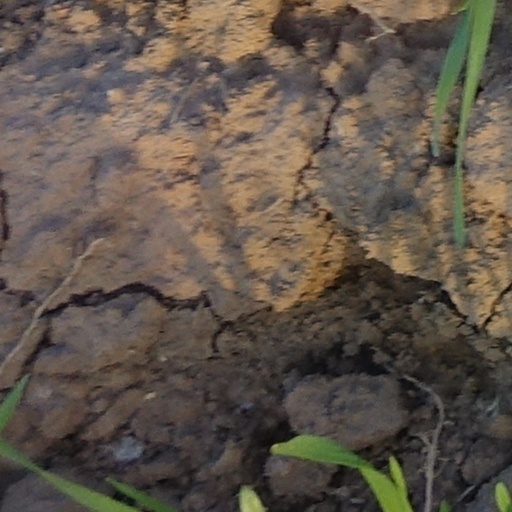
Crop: wheat